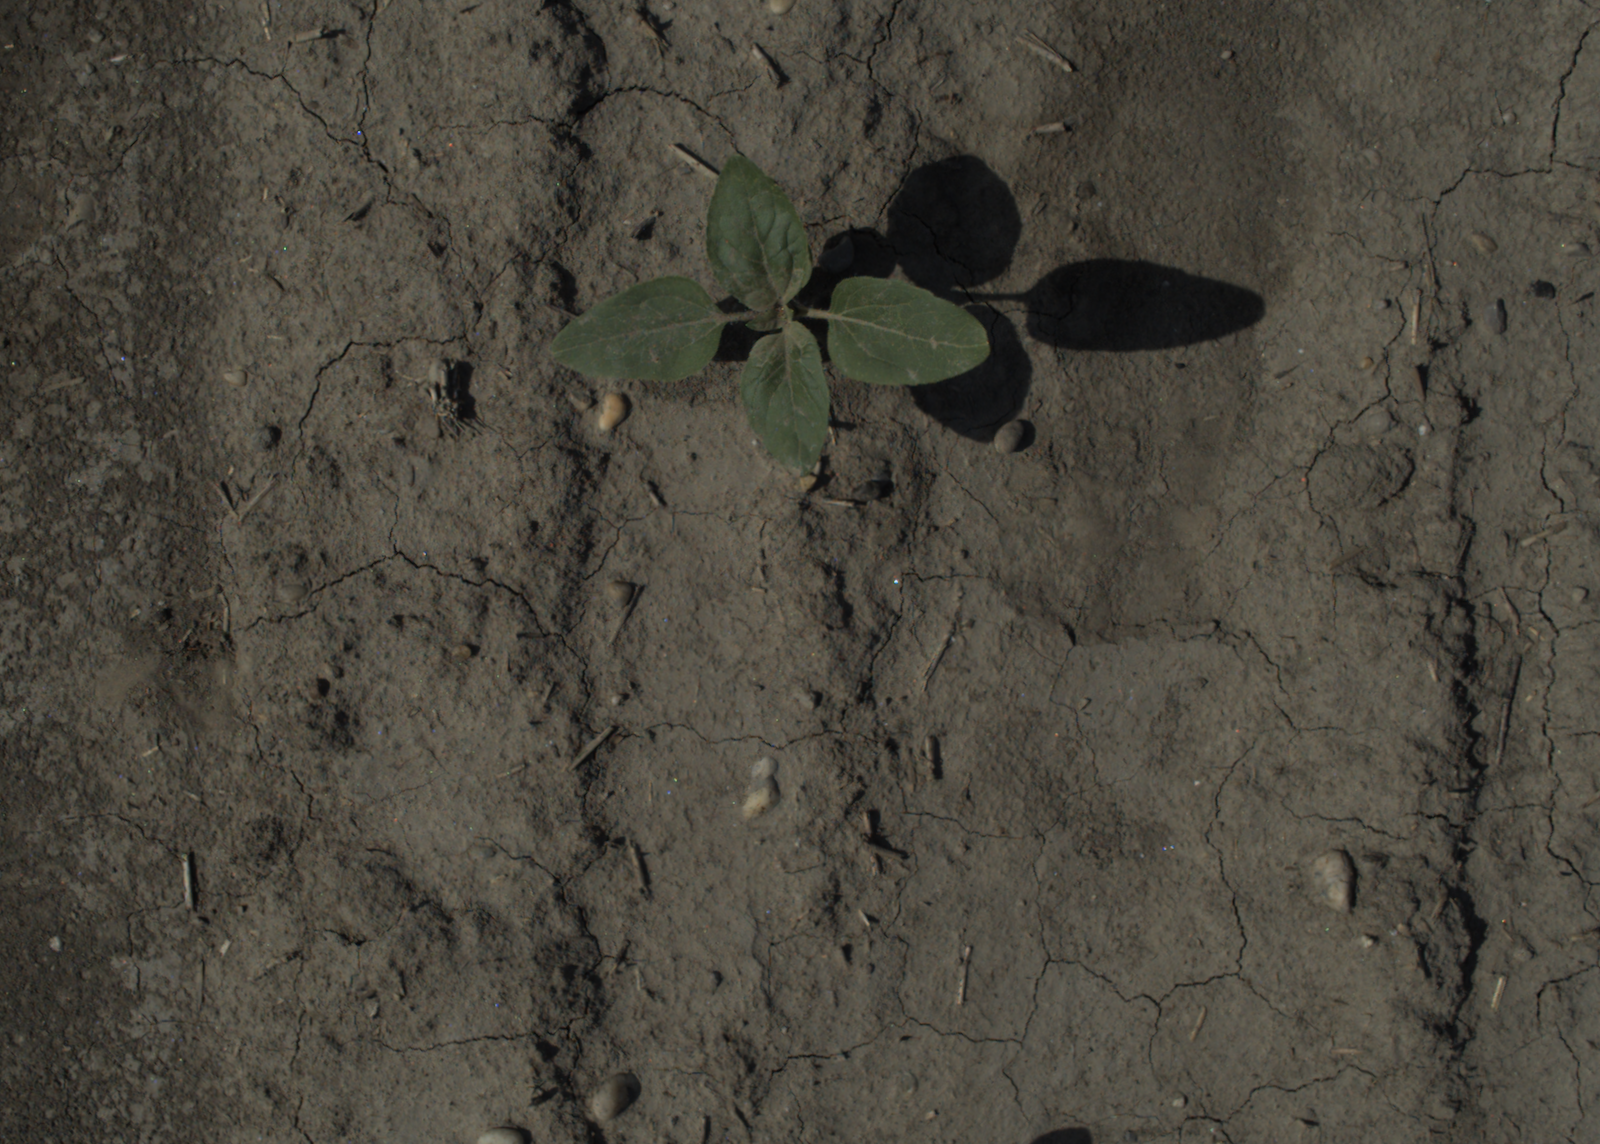
Capture date: 15.07.2021 10:15:12
Weather: sunny
Wind: light
Seeding date: 08.06.2021
Plant canopy height (mm): 962